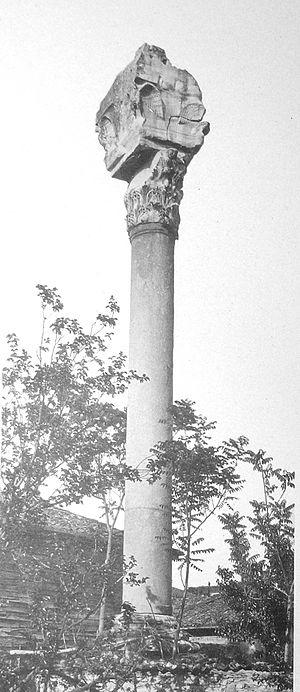
Attila, né aux alentours de 395 dans les plaines du Danube et mort en mars 453 dans la région de la Tisza dans l'Est de la Hongrie actuelle, fréquemment appelé Attila le Hun, est le souverain des Huns de 434 jusqu'à sa mort en mars 453. Il est aussi le chef d'un empire tribal composé de Huns, Ostrogoths, et Alains entre autres, sur le territoire de l'Europe centrale et orientale.
Marcien, né en Thrace ou en Illyrie en 392 ou en 396 et mort en janvier 457, est un empereur byzantin de 450 à 457. Ses origines sont assez mal connues. Son père est militaire et, très jeune, perpétuant la tradition familiale, Marcien s'engage dans l'armée. C'est le dernier empereur dit « Théodosien ».